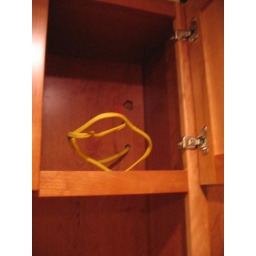
reno - kitchen - hole in micro cabinet